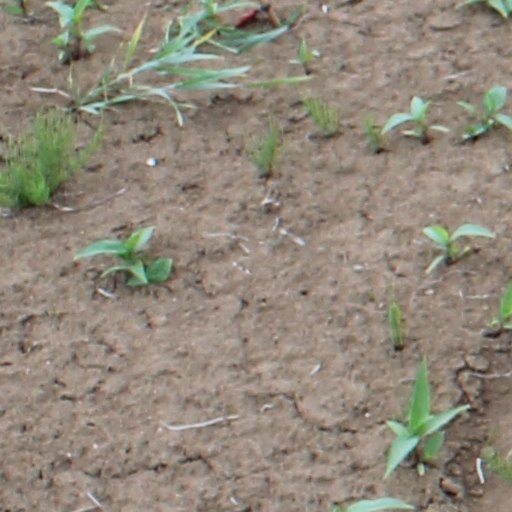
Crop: wheat